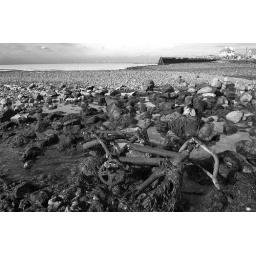
Let me know if you prefer the bike in black &amp;amp; white!